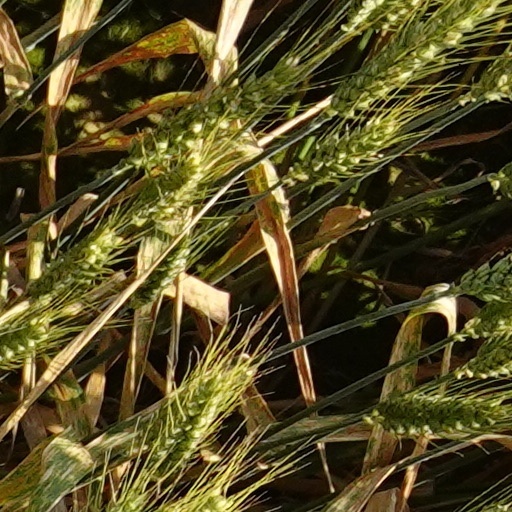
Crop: wheat